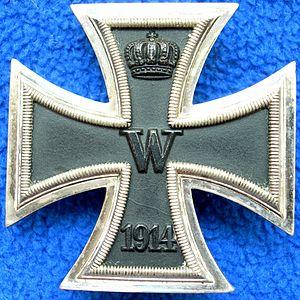
Croix de fer de première classe, 1914, première guerre mondiale, original. Svenska: Järnkors av första klassen tillverkad under andra världskriget, original
La croix de fer est une décoration militaire allemande qui fut établie comme un honneur militaire par le roi Frédéric-Guillaume III de Prusse en 1813 lors des guerres napoléoniennes.